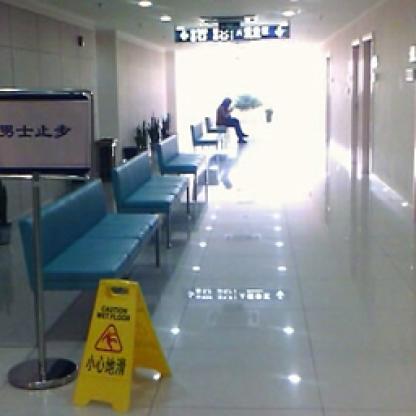
Scene: Indoor